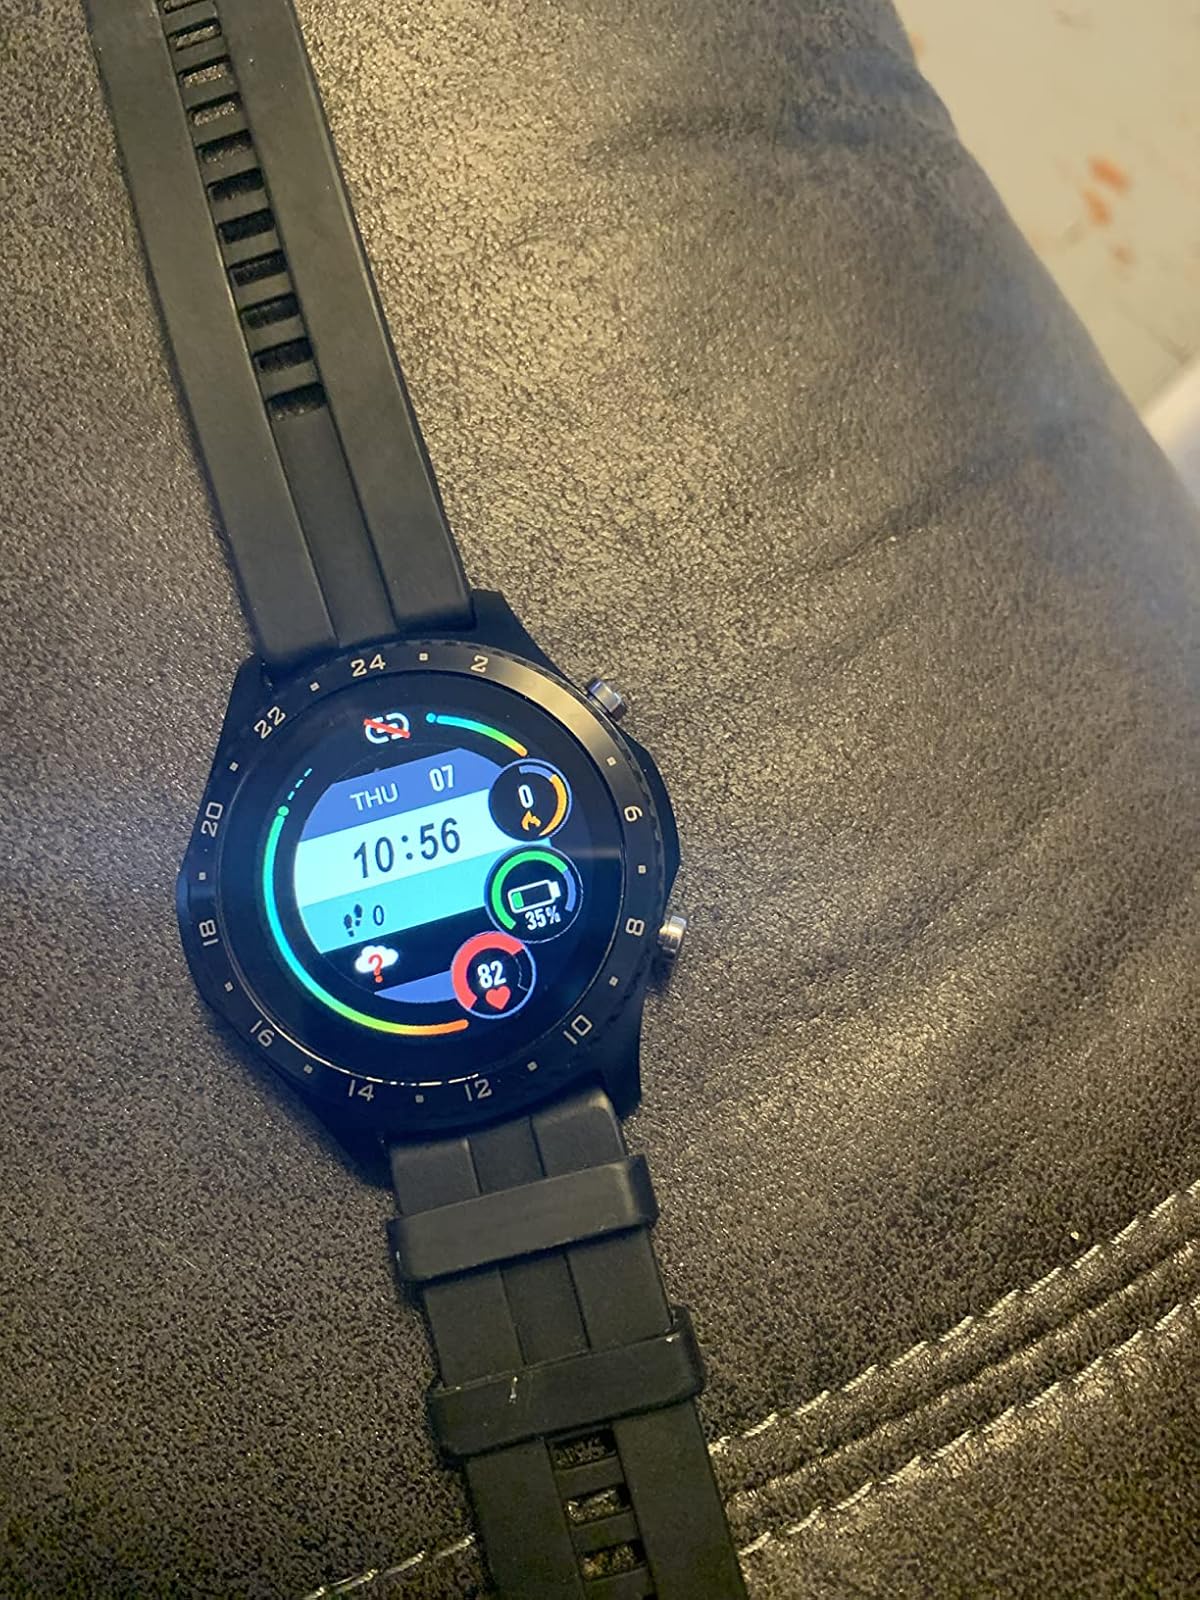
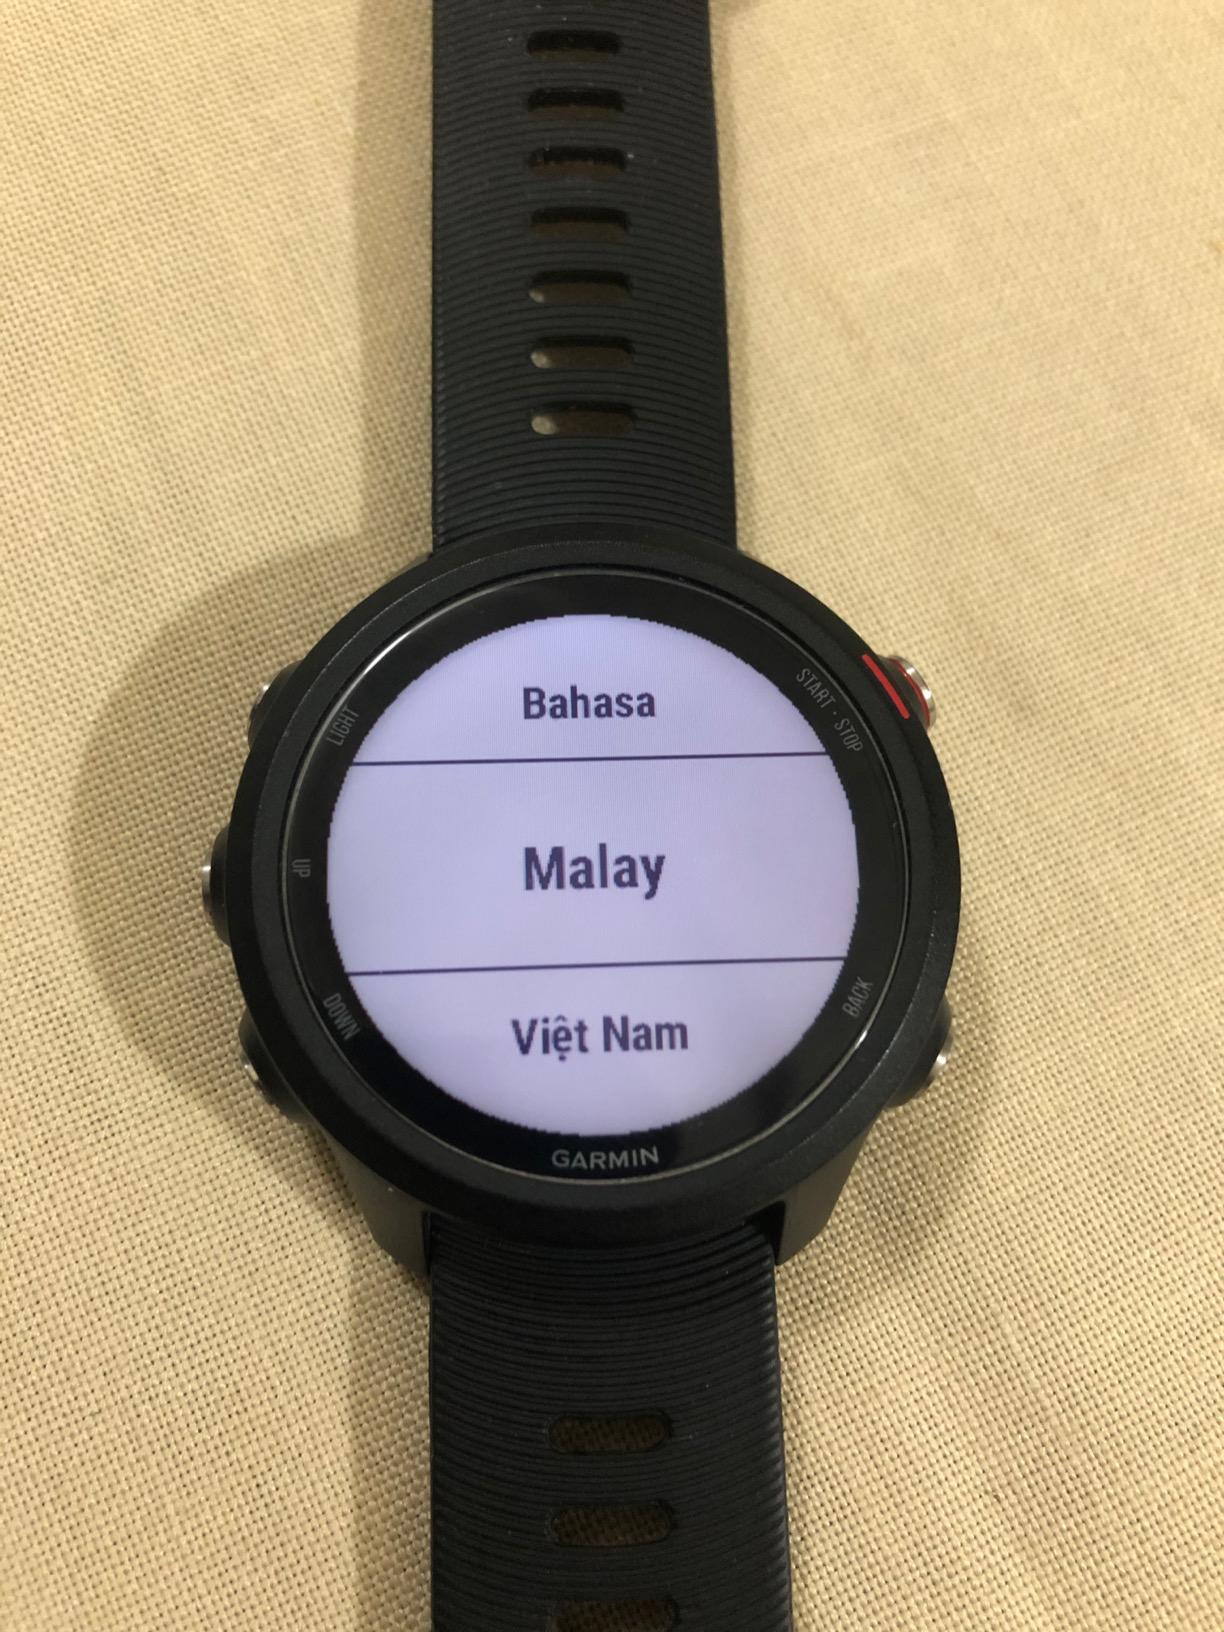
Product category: smartwatch
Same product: no